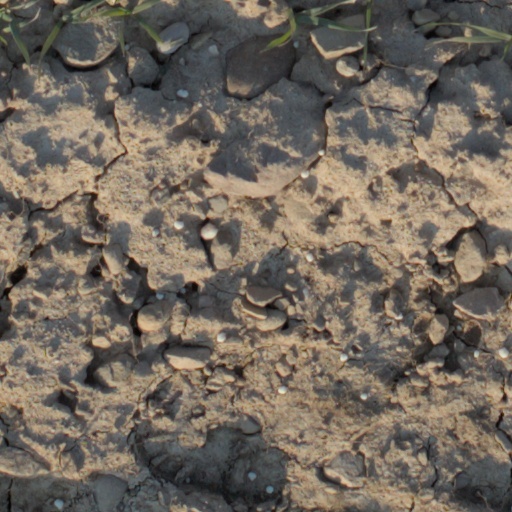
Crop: wheat